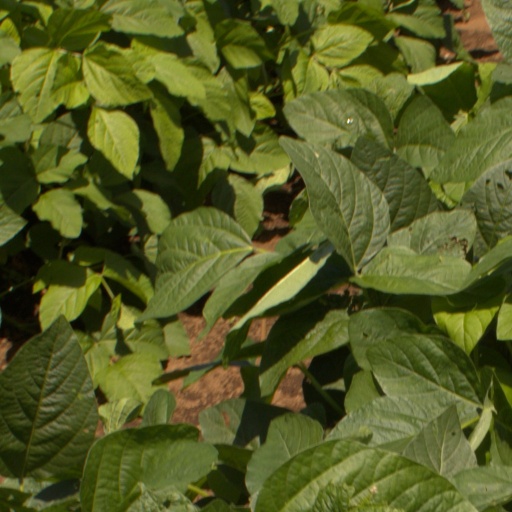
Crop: soybean